40th Hong Kong Film Awards

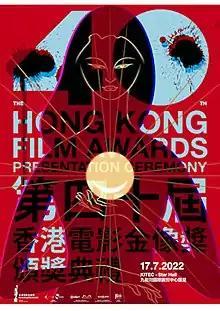
Official poster

The 40th Hong Kong Film Awards presentation ceremony took place at The Star Hall at Kowloonbay International Trade & Exhibition Centre (KITEC) on 17 July 2022. Earlier it was scheduled for April 17 but it was postponed thrice due to COVID-19. Nominations announced on 16 February 2022, include films released theatrically both in 2020 and 2021, as the 2021 edition was cancelled due to the COVID-19 pandemic.